Yasato, Ibaraki

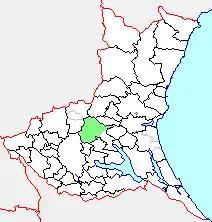
Map of Yasato, Ibaraki

As of 2003, the town had an estimated population of 30,218 and a density of 196.50 persons per km. The total area was 153.78 km.